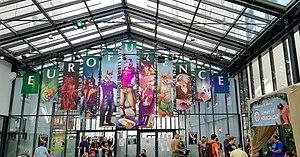
Décoration dans le hall d'entrée de l'hotel ESTREL deu Berlin, pour l'Eurofurence 2018
Une convention furry est un événement social rassemblant des membres de la communauté furry. Ces événements durent plusieurs jours et sont habituellement organisés dans des hôtels réservés pour l’occasion. Ils mettent en avant la culture furry et permettent aux participants de se réunir autour de diverses activités. En 2018, la plus grande convention se tient aux États-Unis avec 11 000 participants.